St Nicholas Church, Kenilworth

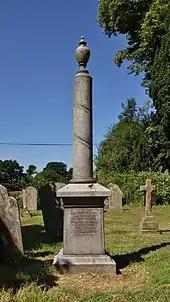
Column marking the grave of Albert Morris, killed in the Shipton-on-Cherwell train crash on Christmas Eve 1874

The churchyard includes numerous 18th- and 19th-century chest tombs and a few bale tombs. A granite column topped by a sculpture of a funerary urn marks the grave of Albert Morris, one of 34 people who were killed in the Shipton-on-Cherwell train crash on Christmas Eve 1874.